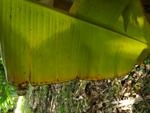
Label: xamthomonas